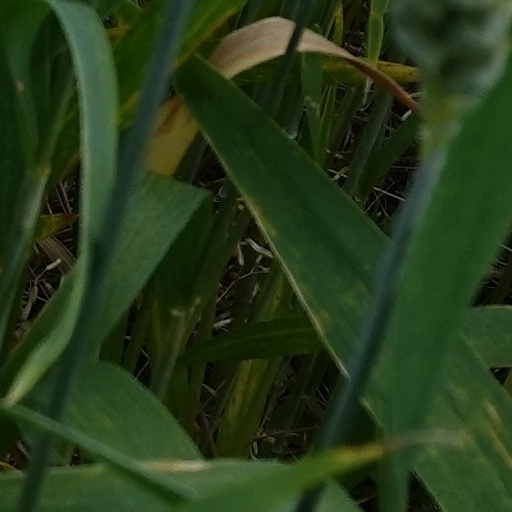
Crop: wheat